Postage stamps of Batum under British occupation

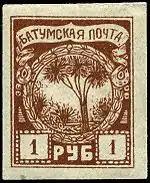
Aloe tree stamp, 1919 (forgery)

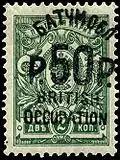
50 rubles on 2 kopeck stamp of imperial Russia, 1919 (forged overprint)

The British later overprinted these with "", and surcharged the remaining Russian stamps in a variety of styles. Inflation also took hold, and by 1920, the tree stamps, which had been as little as 5 kopecks, had to be reprinted in denominations up to 50 rubles.